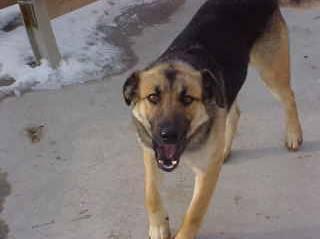
dog